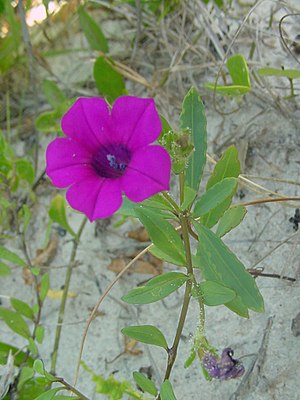
Petunia
Petunia littoralis
Petunia littoralis
Petunia er en slægt med ca. 25 arter, som er udbredt i de tempererede og subtropiske dele af Sydamerika, dvs. Brasilien, Uruguay, Argentina, Paraguay og Bolivia.